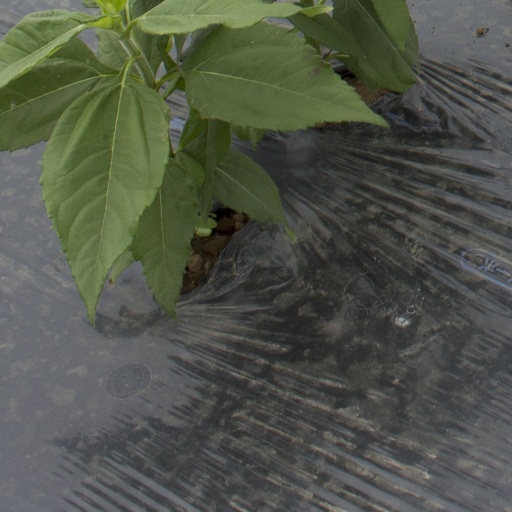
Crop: Jerusalem artichoke